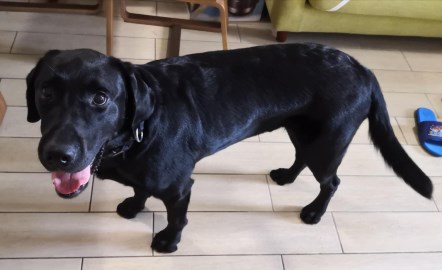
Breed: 3580-n000122-Labrador_retriever